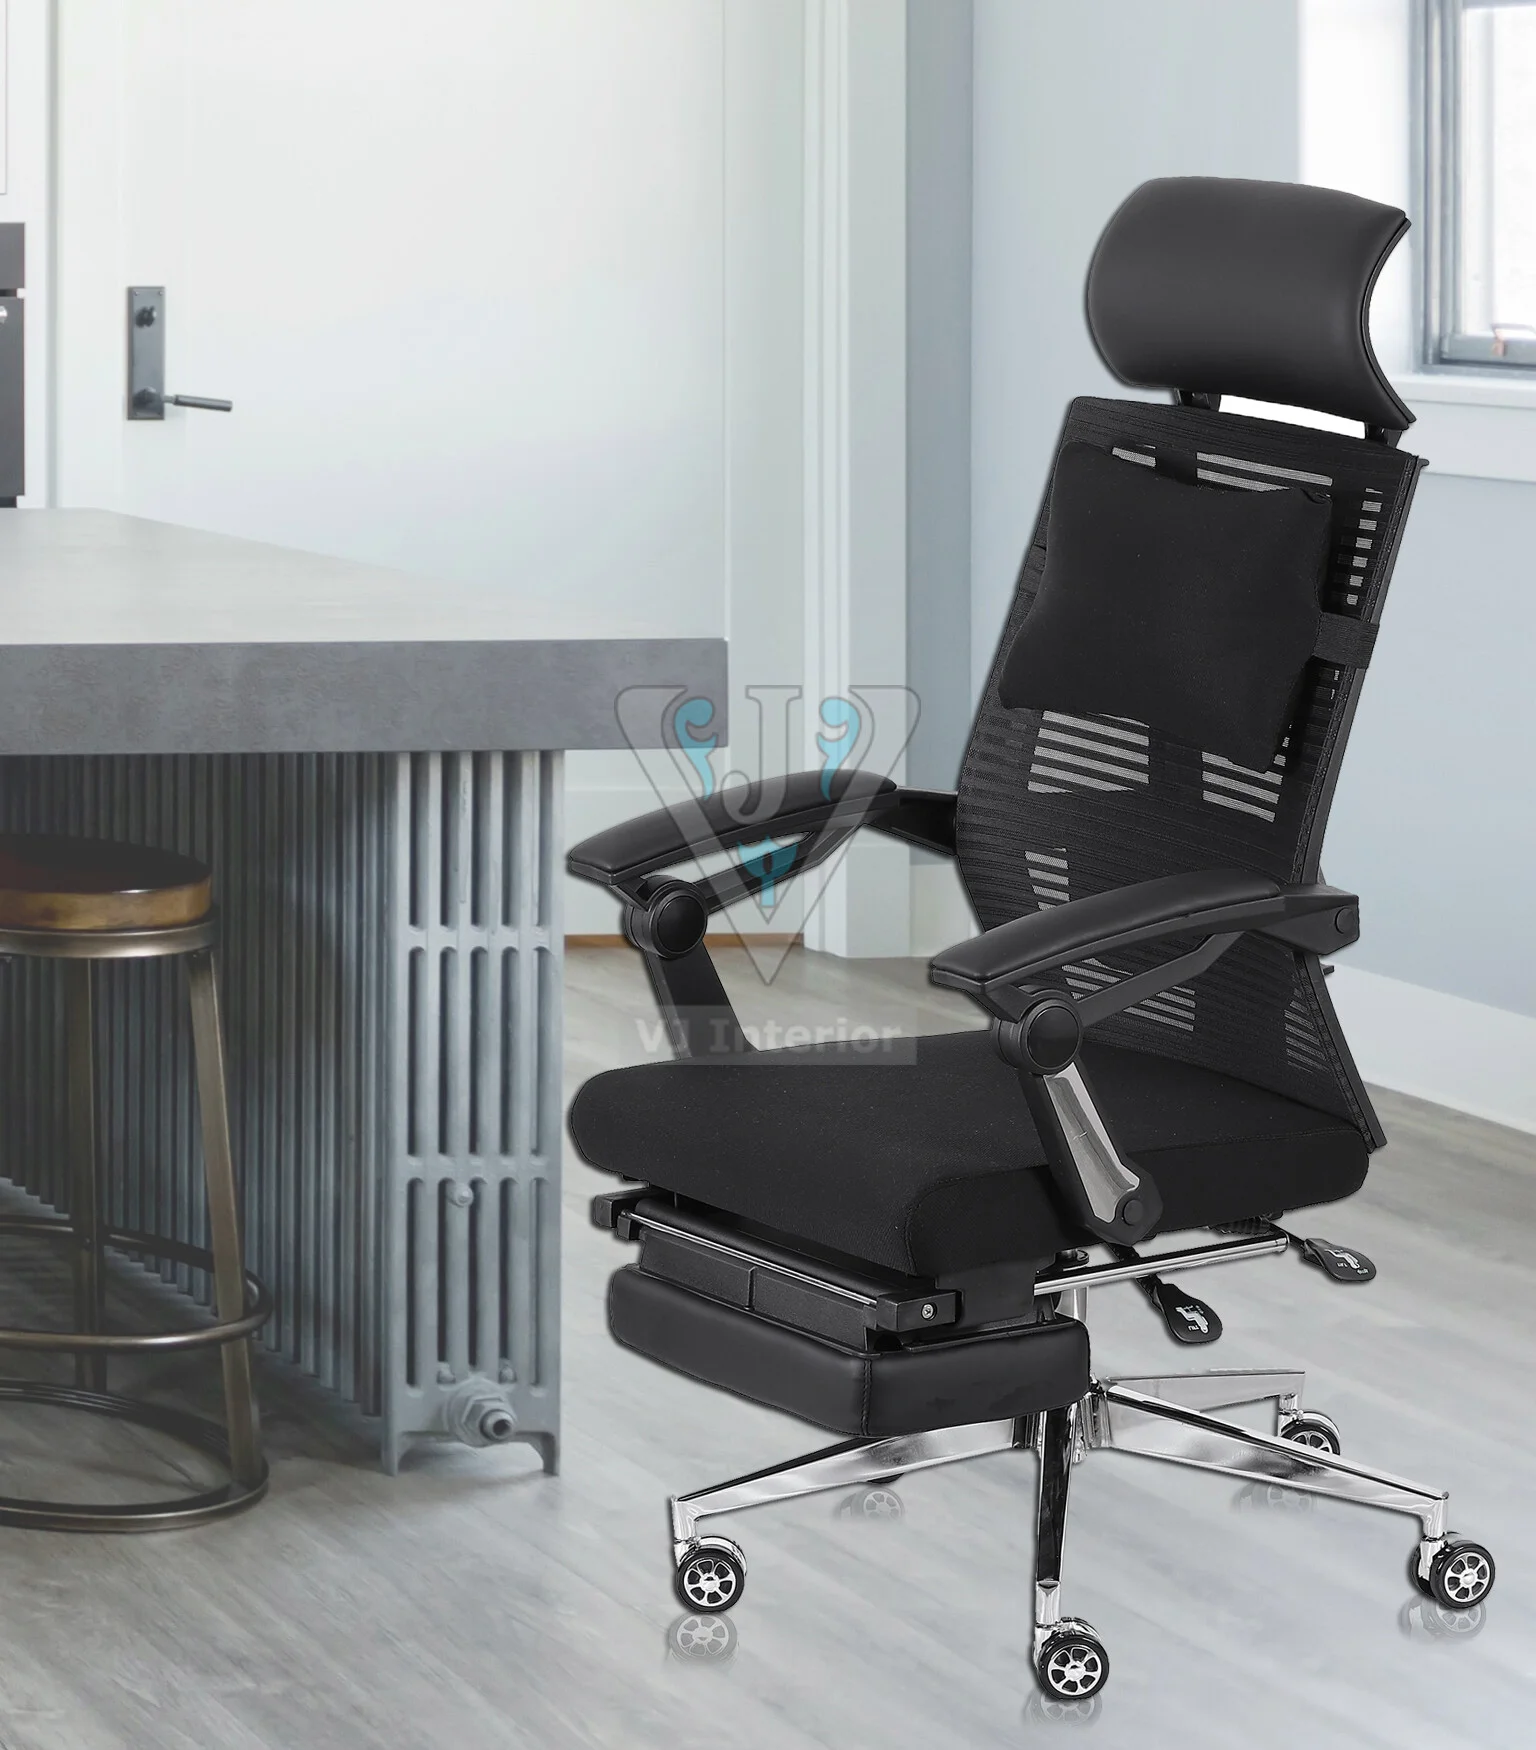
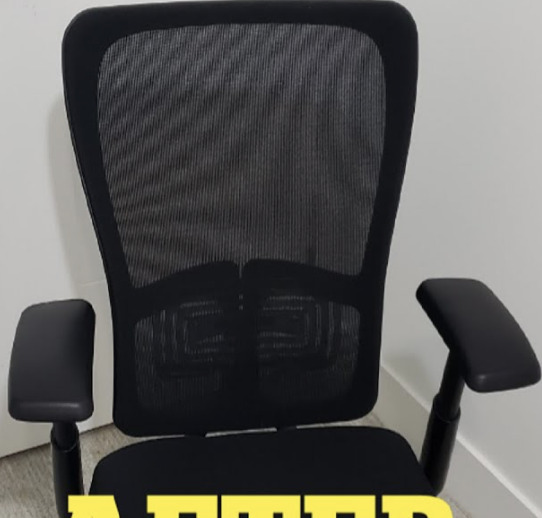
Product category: items_chair
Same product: no